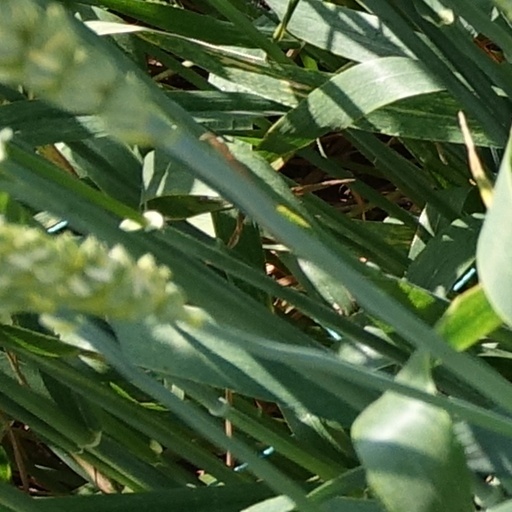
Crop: wheat